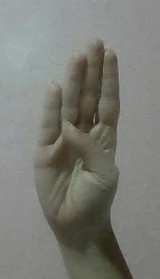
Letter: kaaf